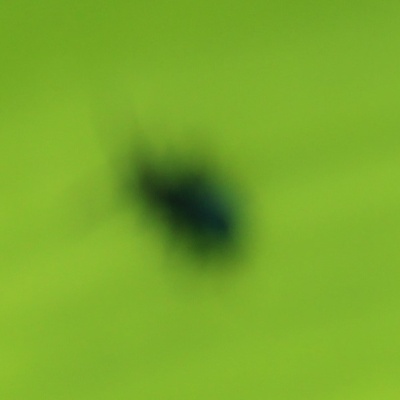
Crop: Maize
Condition: leaf beetle